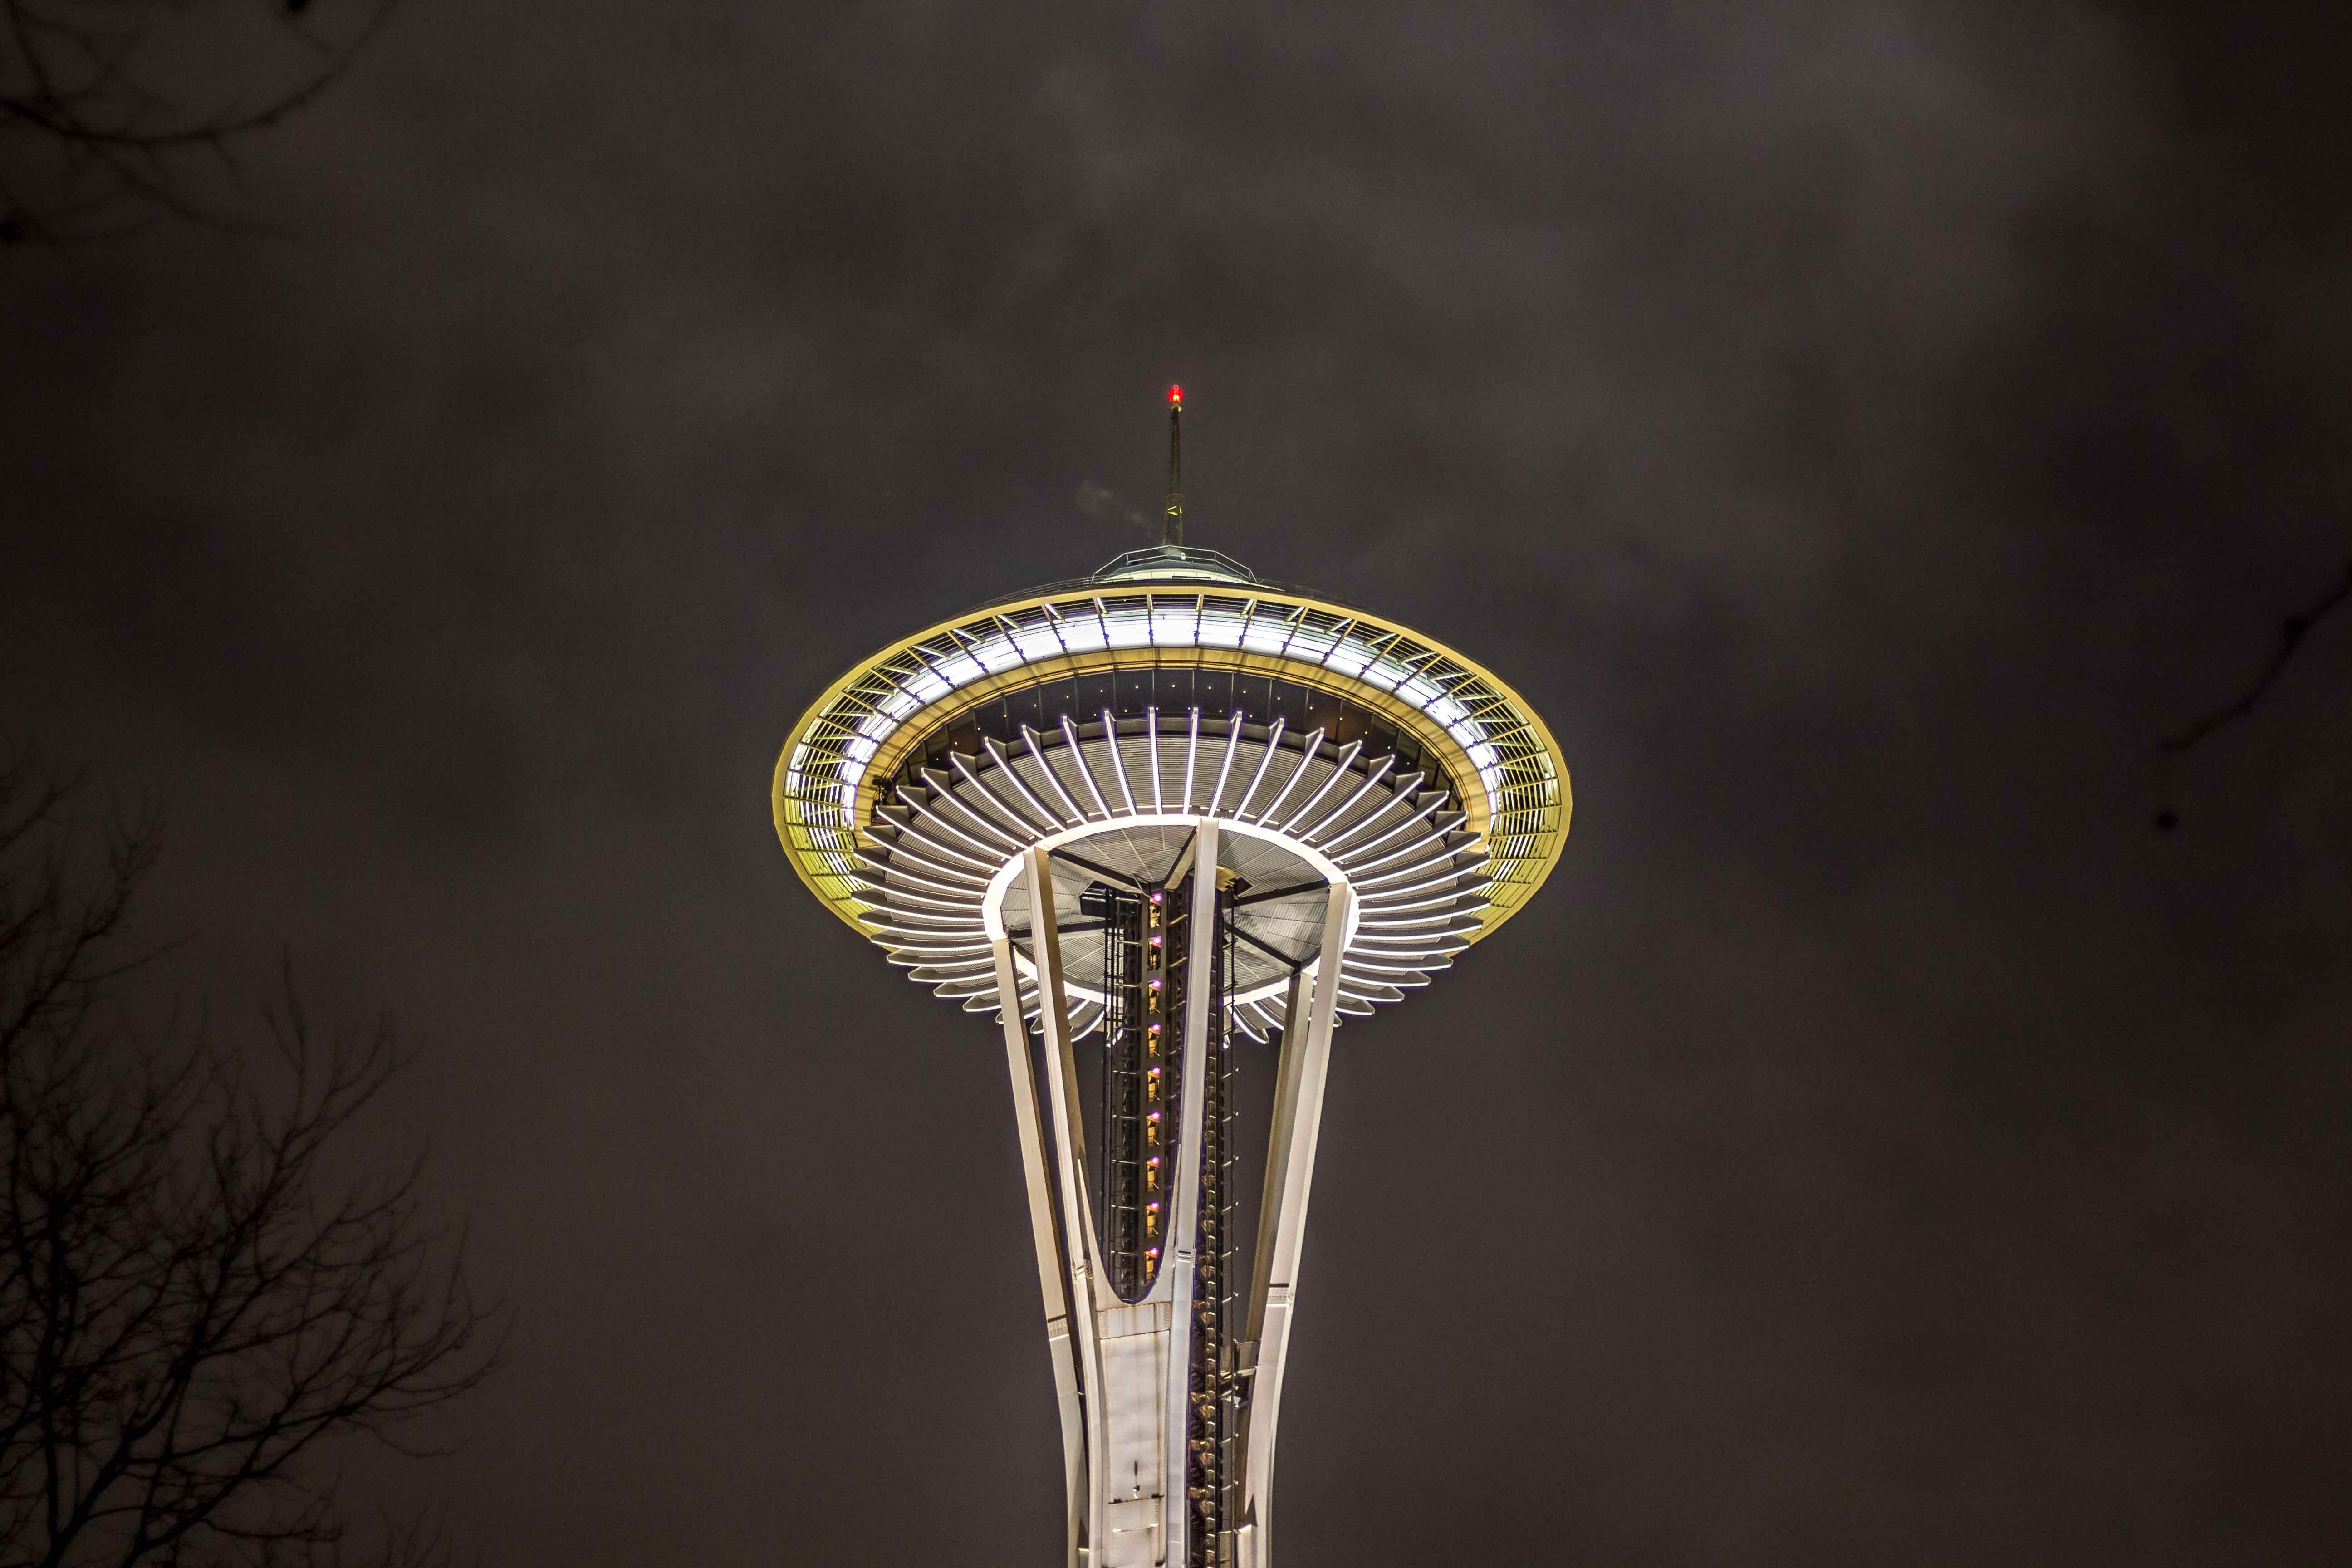
light, night, tower, darkness, street light, lighting, illuminated, space needle, symmetry, light fixture